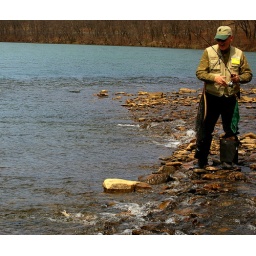
A trout in the river where a small mountain stream enters.